Naram-Sin of Akkad

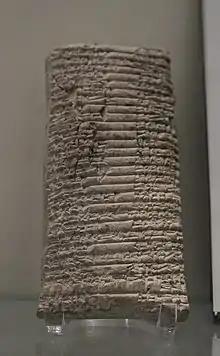
The Curse of Agade AO6890

The pivotal event of Naram-Sin's reign was a widespread revolt against the Akkadian Empire. The empire created by his grandfather, Sargon, first ruler of the Akkadian Empire stretched in the west to Syria in places like Tell Brak and Tell Leilan, to the east in Elam and associated polities in that region, to southern Anatolia in the north, and to the "lower sea" in the south encompassing all the traditional Sumerian powers like Uruk, Ur, and Lagash. All of these political entities had long histories as independent powers and would periodically re-assert their interests throughout the lifetime of the Akkadian Empire.